Galactic coordinate system

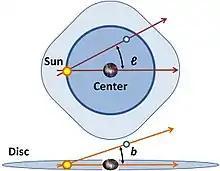
The galactic coordinates use the Sun as the origin. Galactic longitude is measured with primary direction from the Sun to the center of the galaxy in the galactic plane, while the galactic latitude measures the angle of the object above the galactic plane.

Longitude (symbol ) measures the angular distance of an object eastward along the galactic equator from the Galactic Center. Analogous to terrestrial longitude, galactic longitude is usually measured in degrees (°).